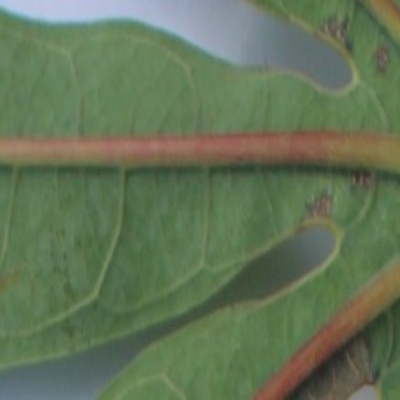
Crop: Cassava
Condition: bacterial blight